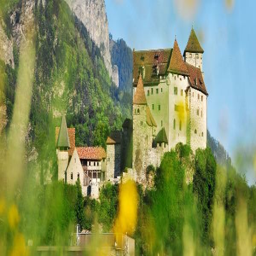
Burg Gutenberg